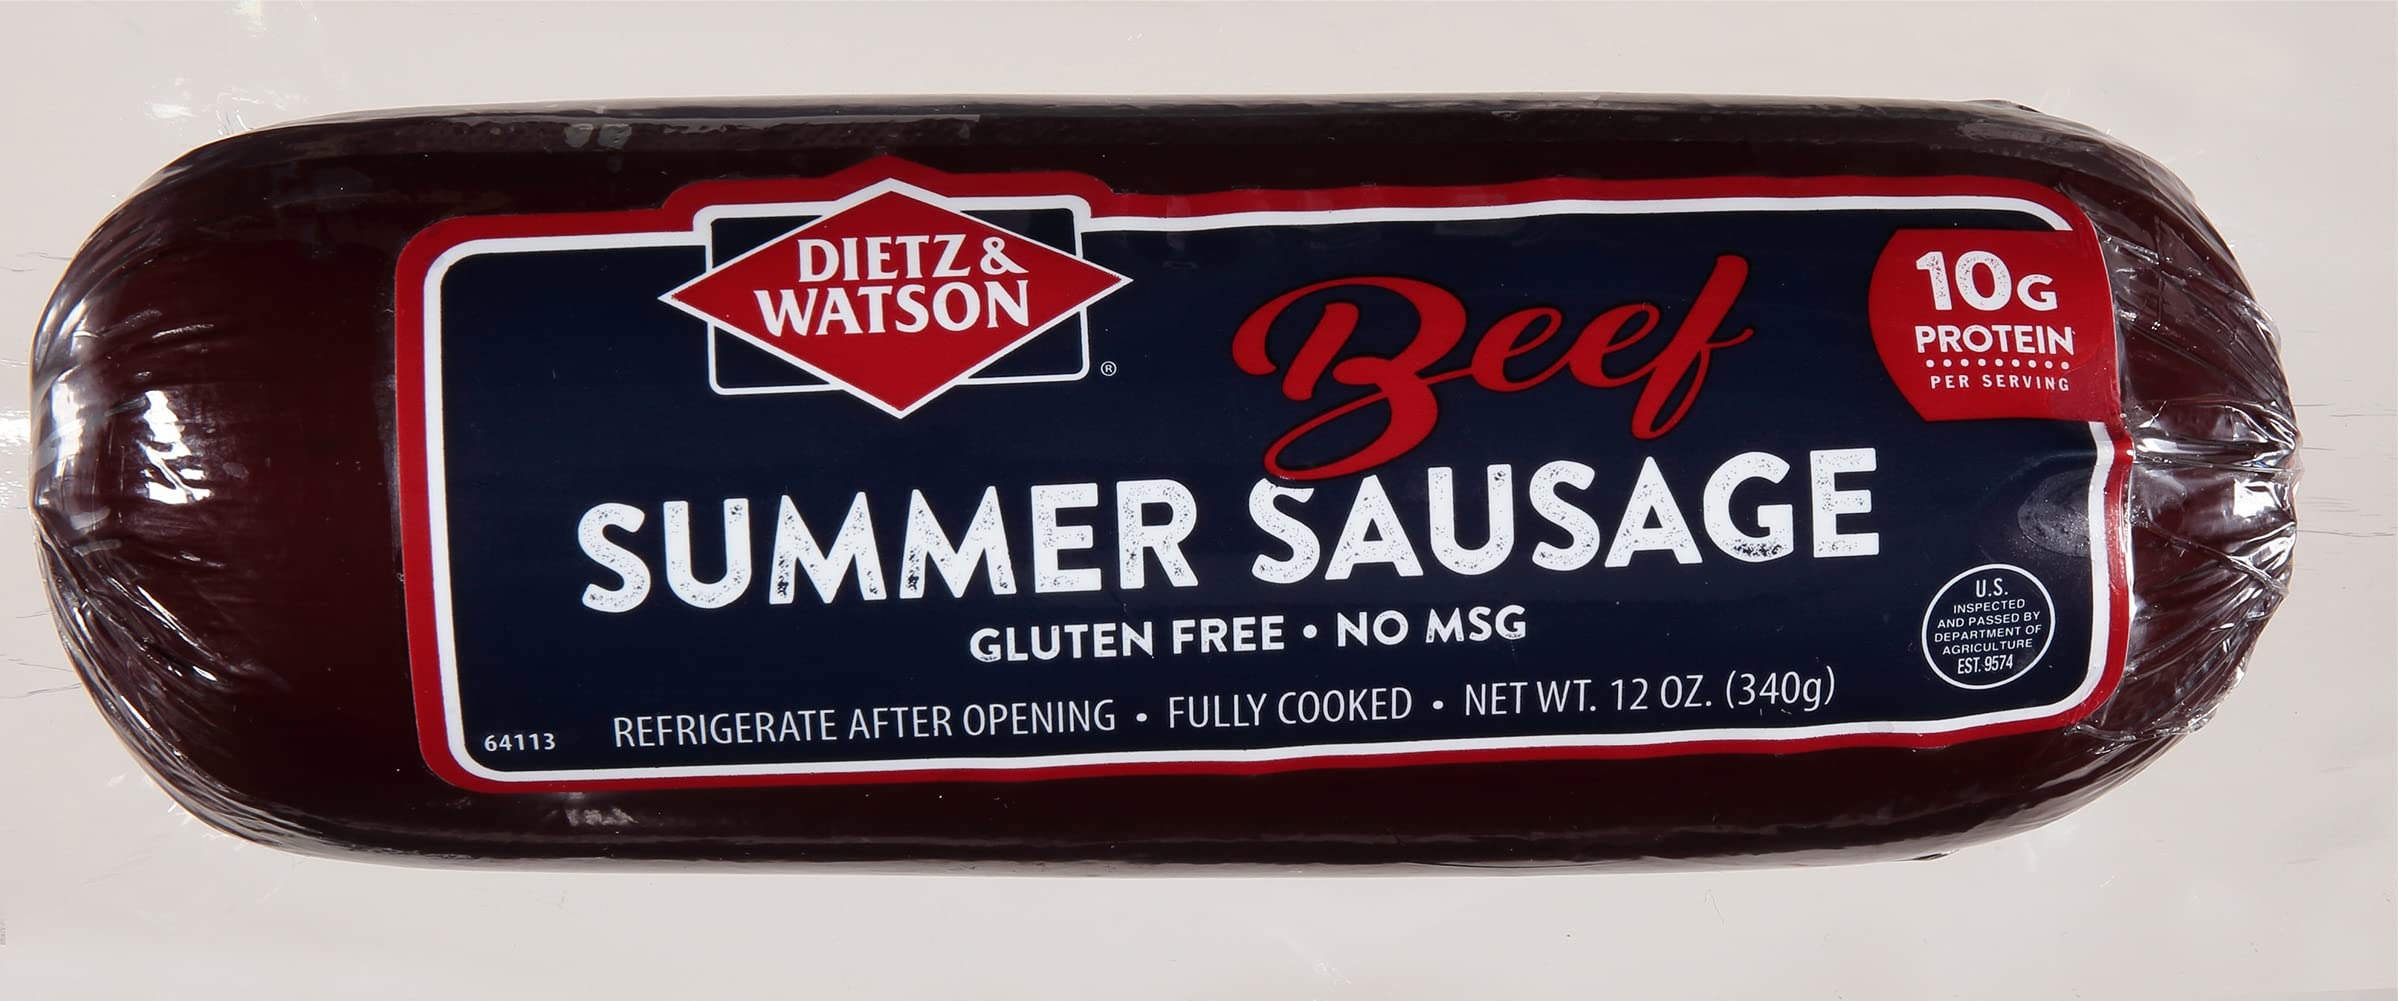
Item Name: Dietz & Watson, Beef Summer Sausage, 12 Ounce
Value: 12.0
Unit: Ounce

Price: 5.98